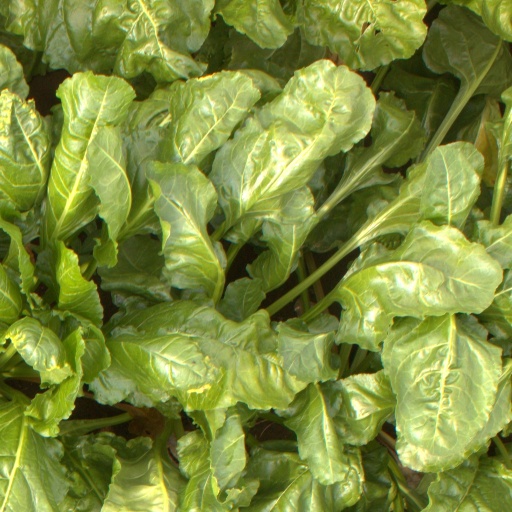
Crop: sugar beet